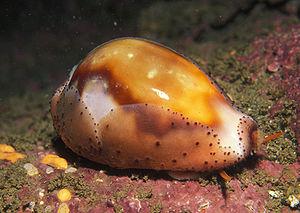
Neobernaya spadicea est une espèce de gastéropodes,